Franklin Jackes

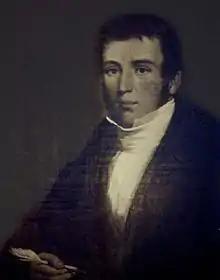
Franklin Jackes, first Warden of York

Franklin Jackes (3 March 1804 – 16 April 1852) was an early Torontonian politician of the Reform movement.